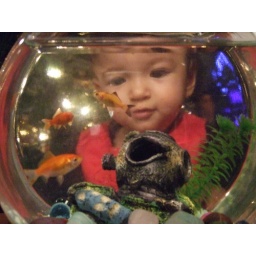
in a fish bowl